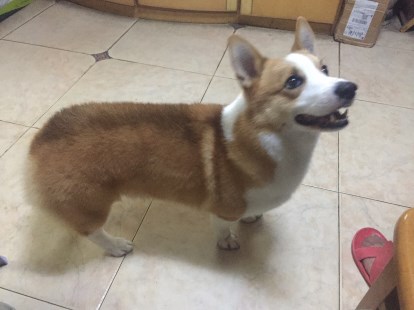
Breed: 2909-n000116-Cardigan